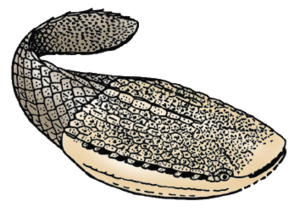
Cette page a pour objet de présenter un arbre phylogénétique des Pteraspidomorphi, c'est-à-dire un cladogramme mettant en lumière les relations de parenté existant entre leurs différents groupes, telles que les dernières analyses reconnues les proposent. Ce n'est qu'une possibilité, et les principaux débats qui subsistent au sein de la communauté scientifique sont brièvement présentés ci-dessous, avant la bibliographie.
L'histoire évolutive des poissons a commencé il y a environ 530 millions d'années, durant l'explosion cambrienne. Les premiers poissons sont représentés par un groupe de petits vertébrés sans mâchoire, des poissons cuirassés appelés ostracodermes. Les lignées de poissons sans mâchoires ont pour la plupart disparus. Un clade existant, formé par les lamproies, peut se rapprocher des anciens pré-poissons à mâchoire. Les premières mâchoires sont apparues chez les placodermes. La diversité des vertébrés à mâchoire peut indiquer l'avantage évolutif d'une mâchoire articulée. Les scientifiques ignorent si l'avantage d'une mâchoire est une plus grande force de morsure, l'amélioration de la respiration ou une combinaison de facteurs. L'évolution des poissons n'est pas étudiée comme un événement unique car les poissons ne représentent pas un groupe monophylétique mais un paraphylétique.